Lanre Tejuosho

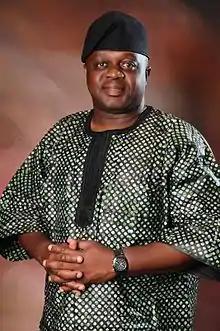
Tejuoso in 2014

Olanrewaju Adeyemi Tejuoso (born 1964) is a Nigerian medical doctor and politician who served as a senator representing Ogun Central in the 8th National Assembly from 2015 to 2019.